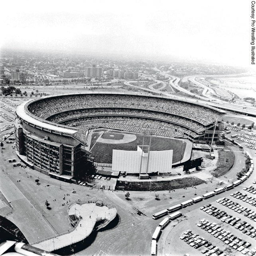
structure hosted sports team and events